Peace

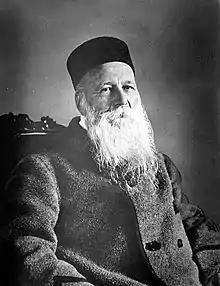
Henry Dunant was awarded the first Nobel Peace Prize for his role in founding the International Red Cross.

Since 1901, the Nobel Peace Prize has been the world's most prestigious honor given to individuals or organizations who have made significant contributions to peace. The prize is awarded by the Norwegian Nobel Committee, a group of five individuals chosen by the Norwegian parliament. Nominees for the prize come from around the world, and are often those who have worked to end conflict, protect human rights, or promote humanitarian efforts. It is awarded annually to internationally notable persons following the prize's creation in the will of Alfred Nobel. According to Nobel's will, the Peace Prize shall be awarded to the person who "...shall have done the most or the best work for fraternity between nations, for the abolition or reduction of standing armies, and for the holding and promotion of peace congresses."